Bibbulmun Track

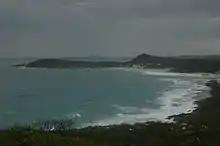
View of the south coast of Western Australia from the Bibbulmun Track, between Denmark and Peaceful Bay.

The Bibbulmun Track is managed by the Western Australian Parks and Wildlife Service at the Department of Biodiversity, Conservation and Attractions and The Bibbulmun Track Foundation – an incorporated not-for-profit community-based organisation established to provide support for the department in the management, maintenance and marketing of the track to ensure that it remains a "long-distance walk trail of international significance and quality". The foundation sells maps and guide books, offers trip planning advice, offers equipment hire and runs courses on camp cooking and navigation.